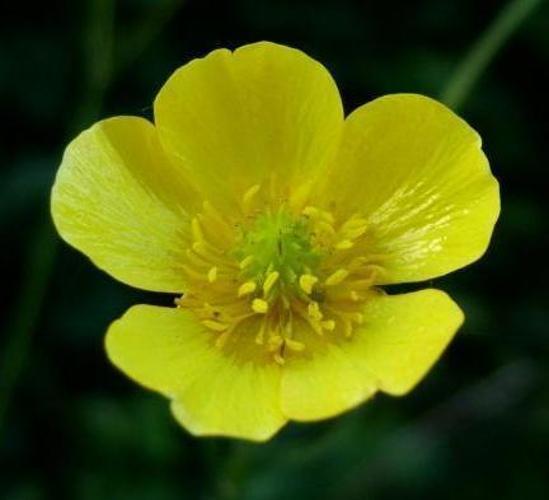
Label: buttercup